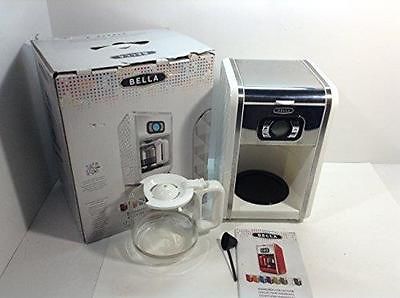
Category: coffee maker